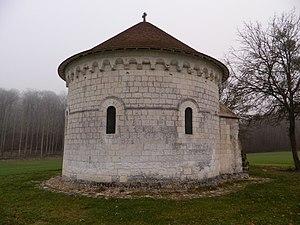
Chapelle Saint-Jean-du-Liget This building is indexed in the Base Mérimée, a database of architectural heritage maintained by the French Ministry of Culture,
Cet article recense une partie des monuments historiques d'Indre-et-Loire, en France.
Sennevières est une commune française du département d'Indre-et-Loire, dans la région Centre-Val de Loire.